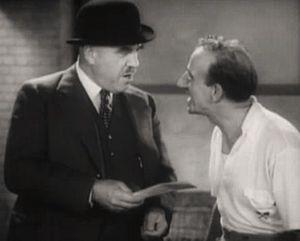
Frederick « Fred » Alvin Kelsey est un acteur, réalisateur et scénariste américain, né le 20 août 1884 à Sandusky, mort le 2 septembre 1961 à Los Angeles — Quartier d'Hollywood.